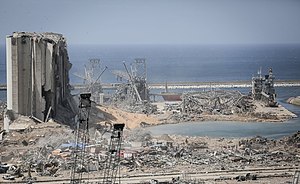
Eksplosionerne i Beirut i 2020
Skader ved havnen forårsaget af eksplosionen.
Om eftermiddagen den 4. august 2020 skete der flere eksplosioner i byen Beirut, hovedstad i Libanon. Eksplosionerne skete i Beirut havn, og mindst 200 personer døde og mindst 6.000 blev såret. Beiruts guvernør Marwan Abboud estimerede at mellem 200.000 og 250.000 personer var blevet hjemløse som følge af eksplosionerne.